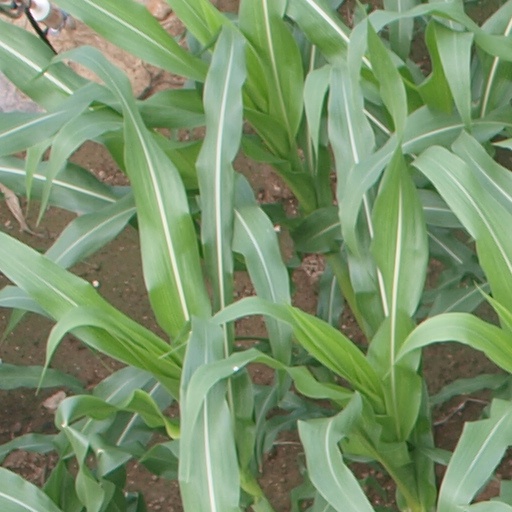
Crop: maize; corn